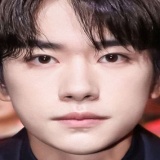
ca sĩ Dịch Dương Thiên Tỉ